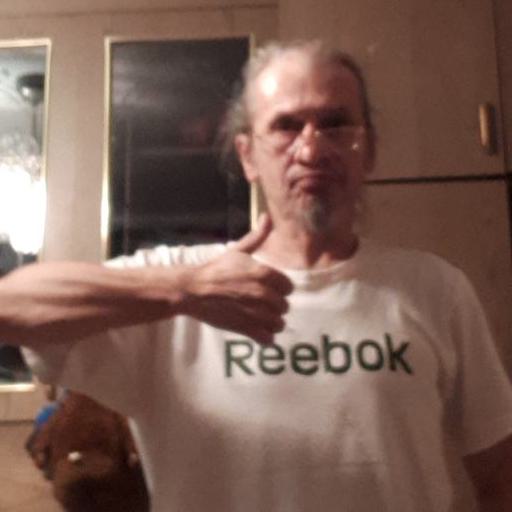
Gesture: like